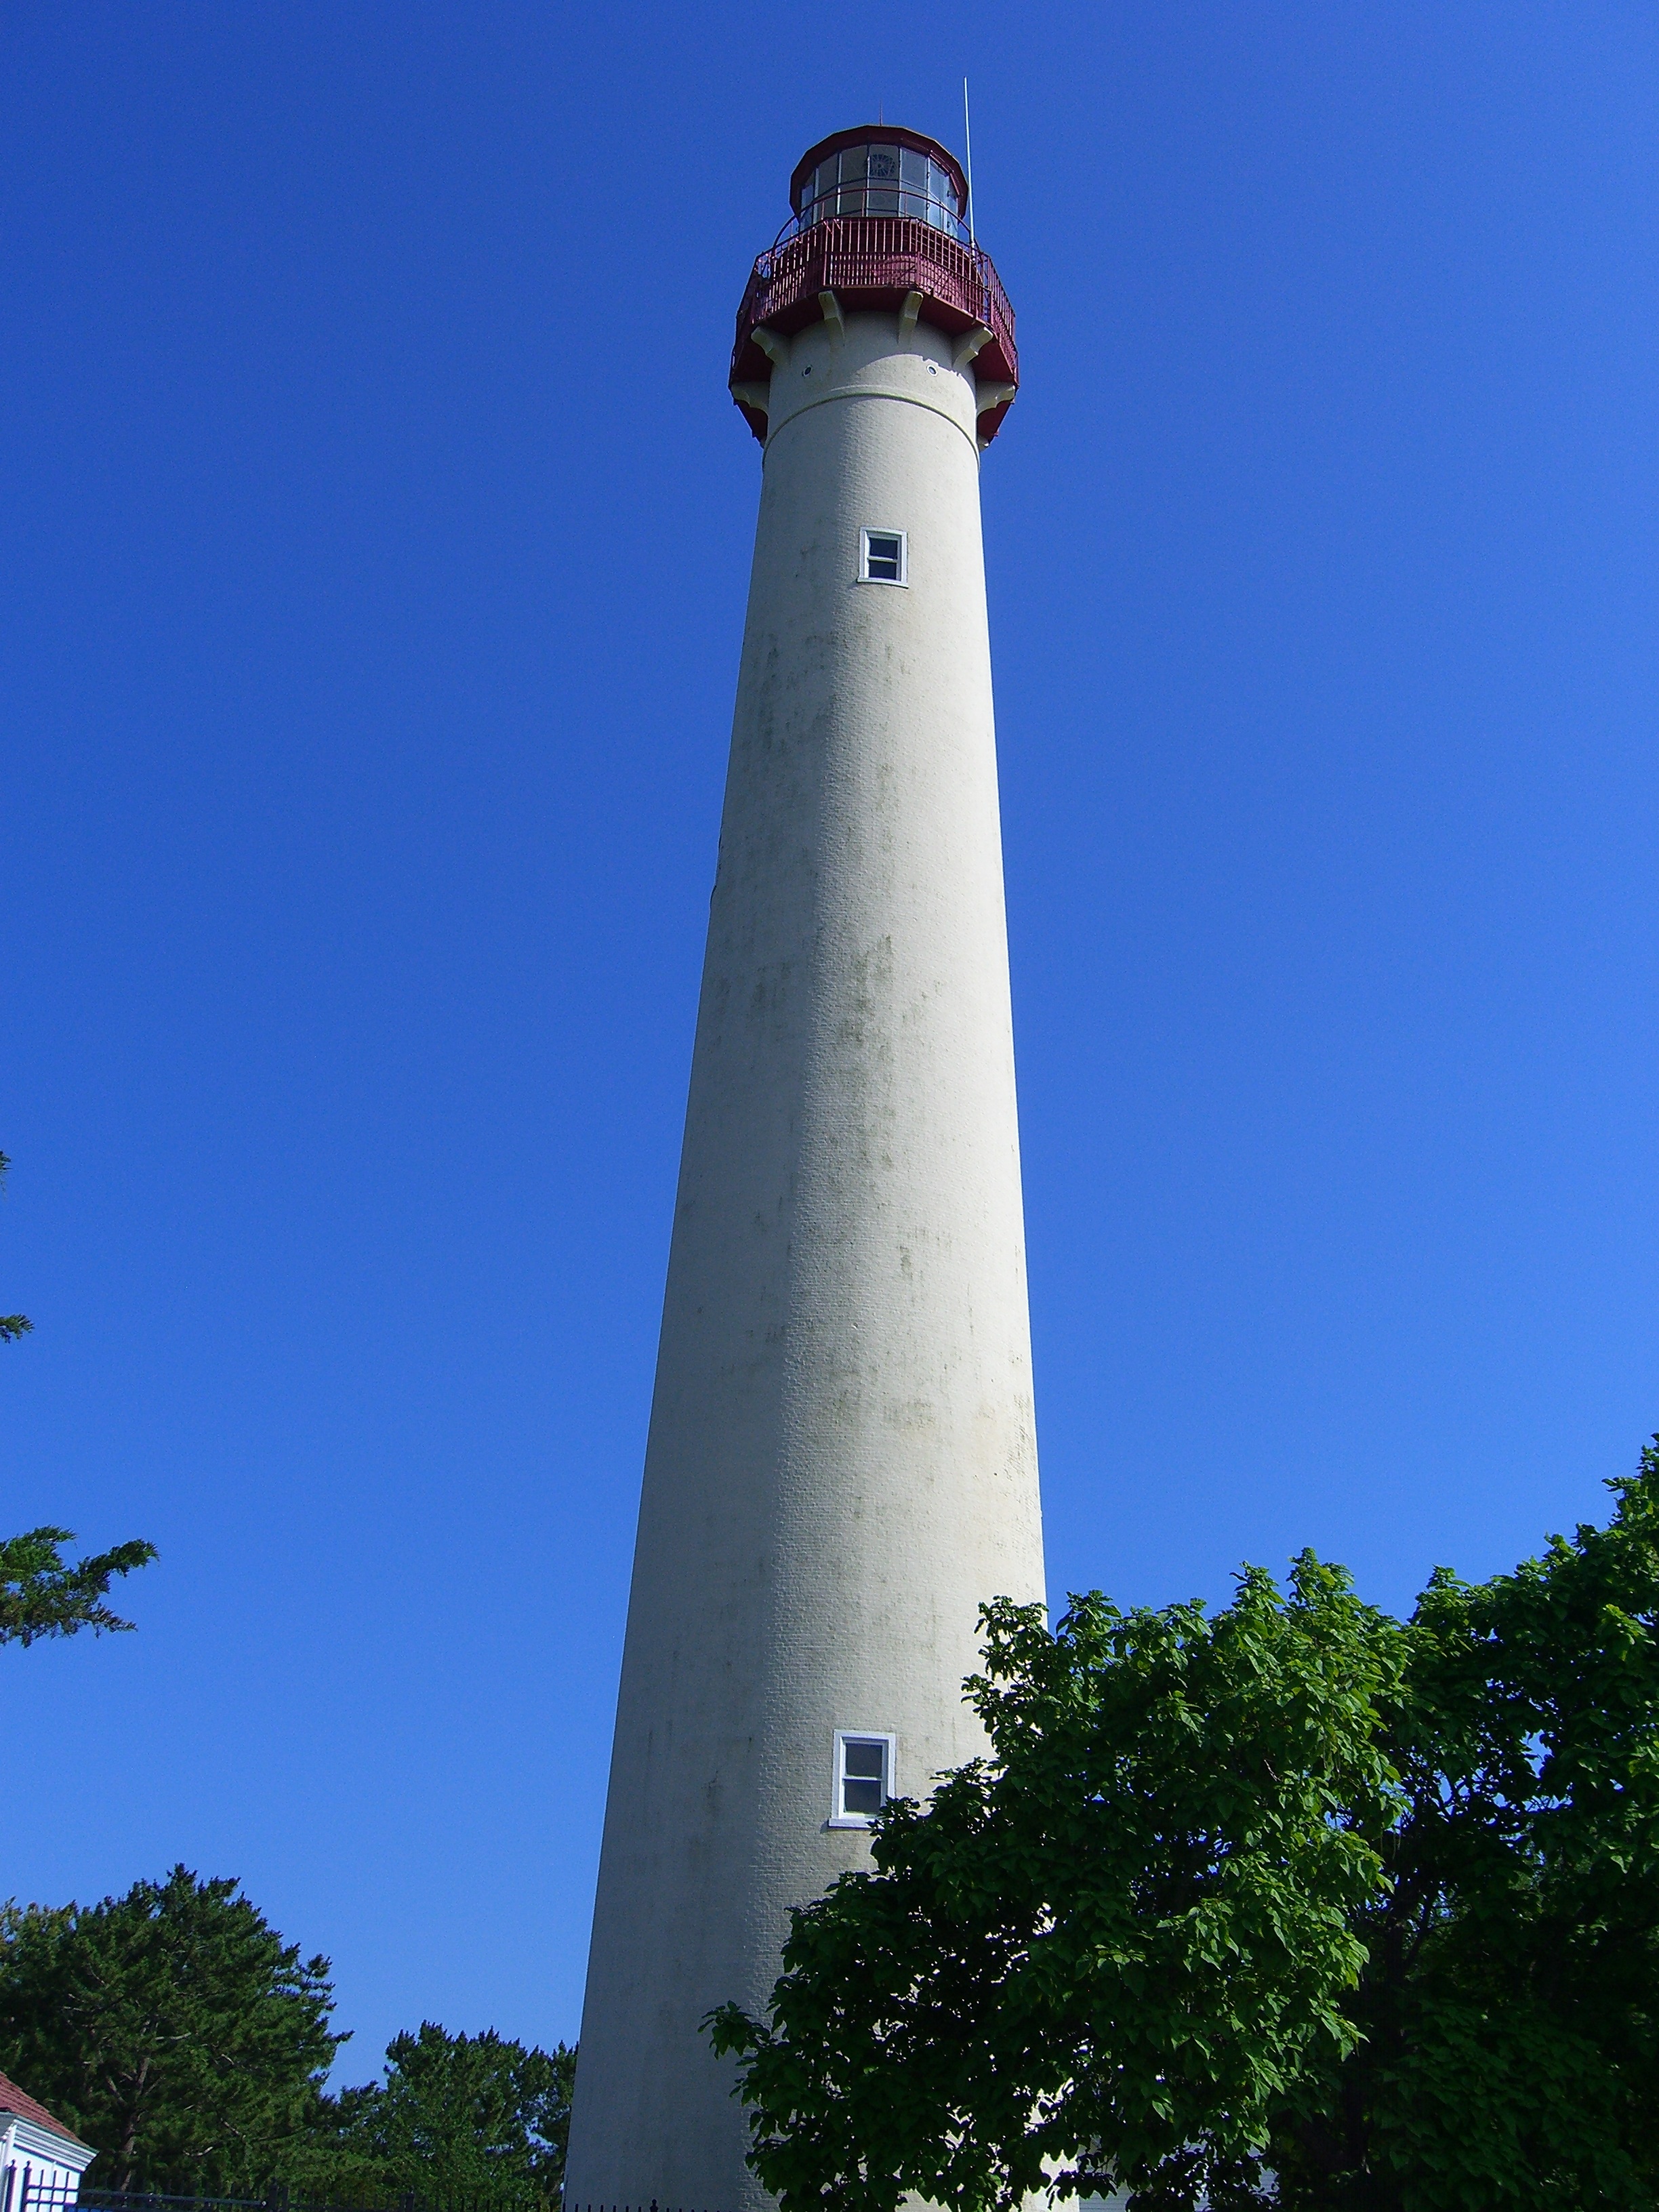
lighthouse, tower, landmark, new jersey, cape may